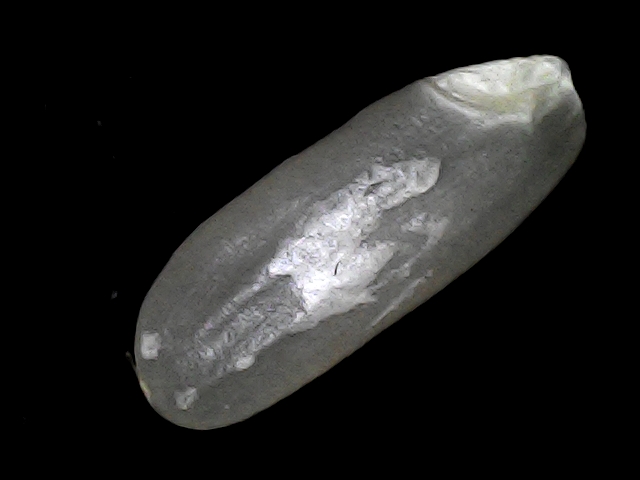
Rice variety: BD30